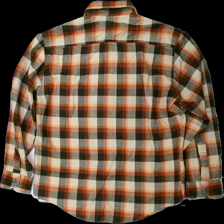
View: back
Type: Shirt
Category: Men
Brand: Not in the list
Brand text on label: sportswear
Colors: Orange, Black, Brown
Material: 100% acrylic
Pattern: Checkered print
Cut: Regular
Size: M
Season: All
Damage location: bottom left
Damage 2 location: bottom right
Price range: 50-100
Recommended usage: Reuse
Description: rutig skjorta, lite nopprig